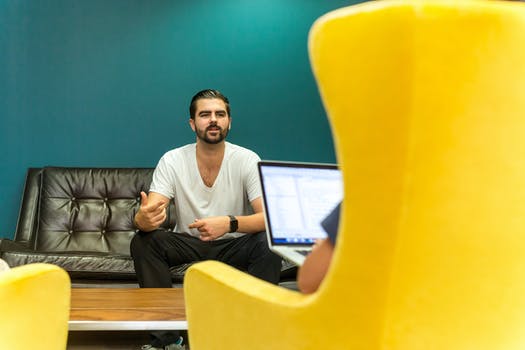
Label: No Watermark